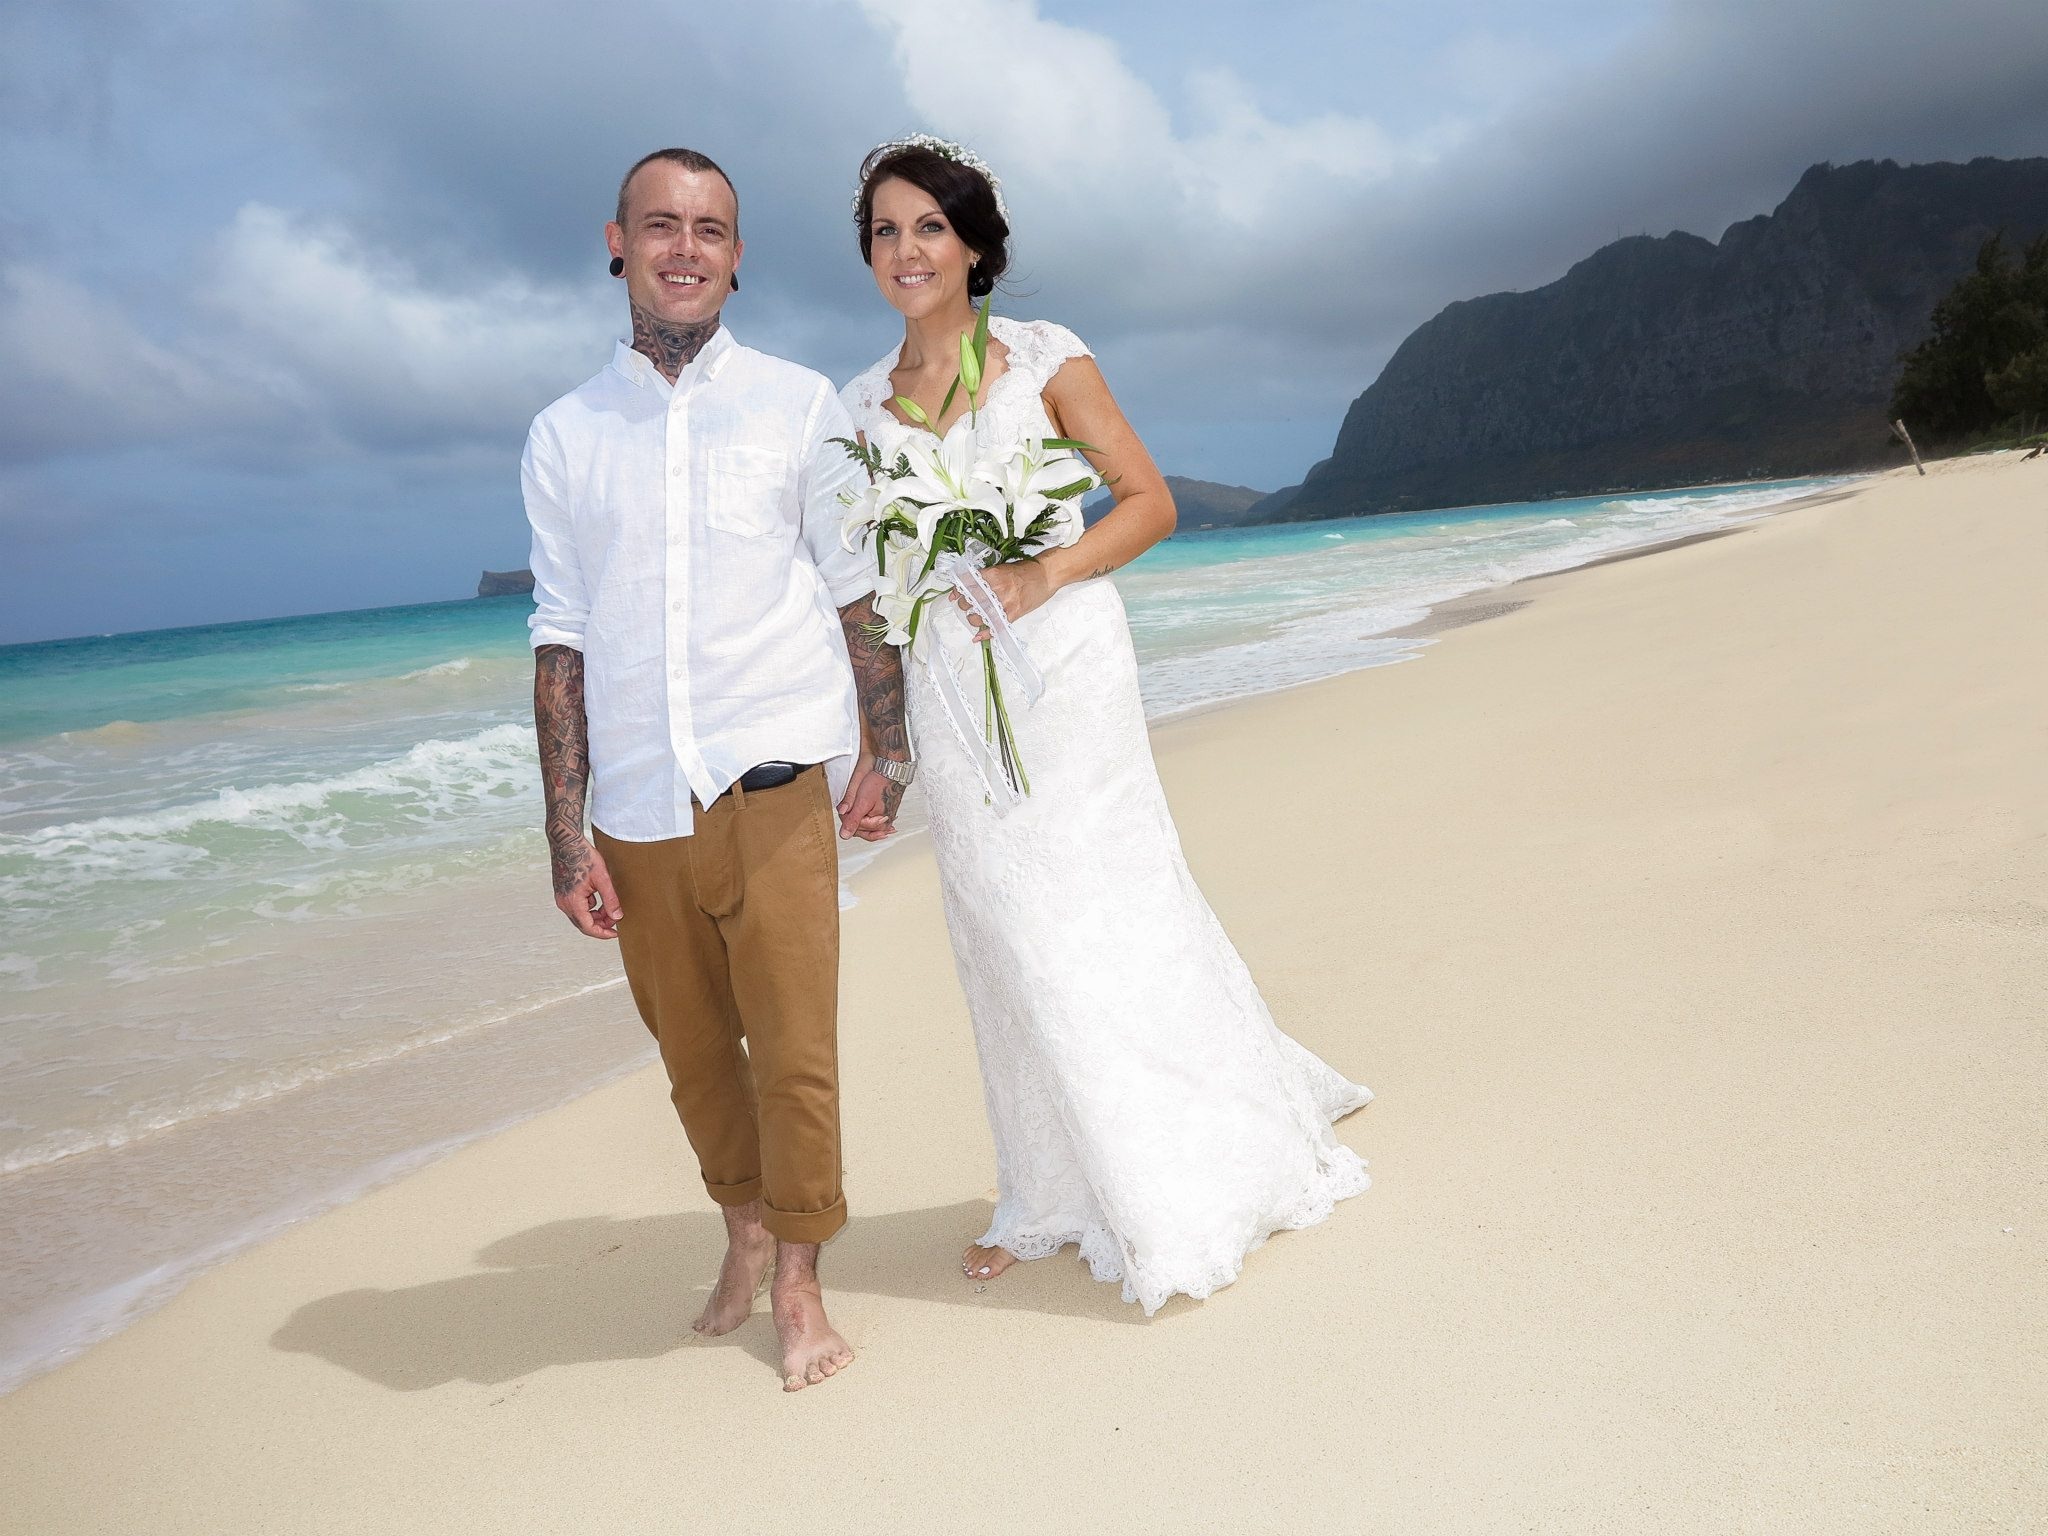
man, woman, hawaii, wedding, wedding dress, bride, groom, ceremony, dress, photograph, packages, gown, photo shoot, bridal clothing